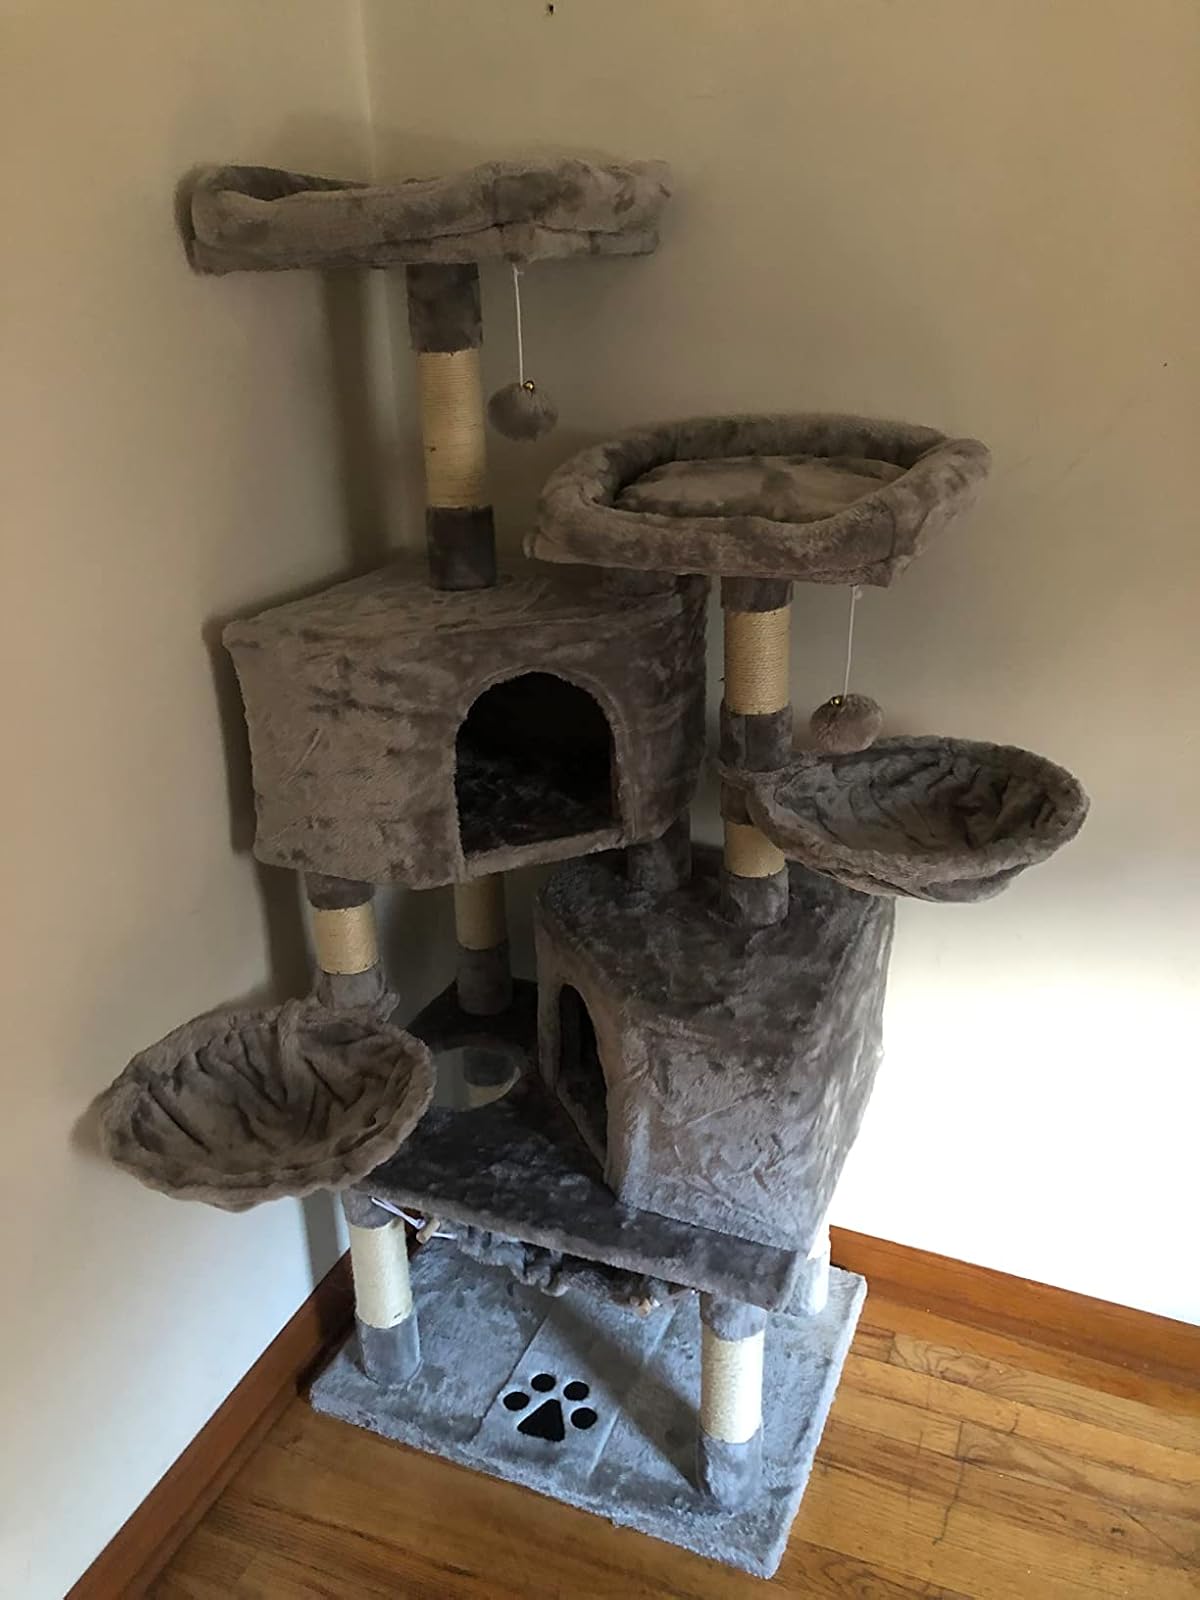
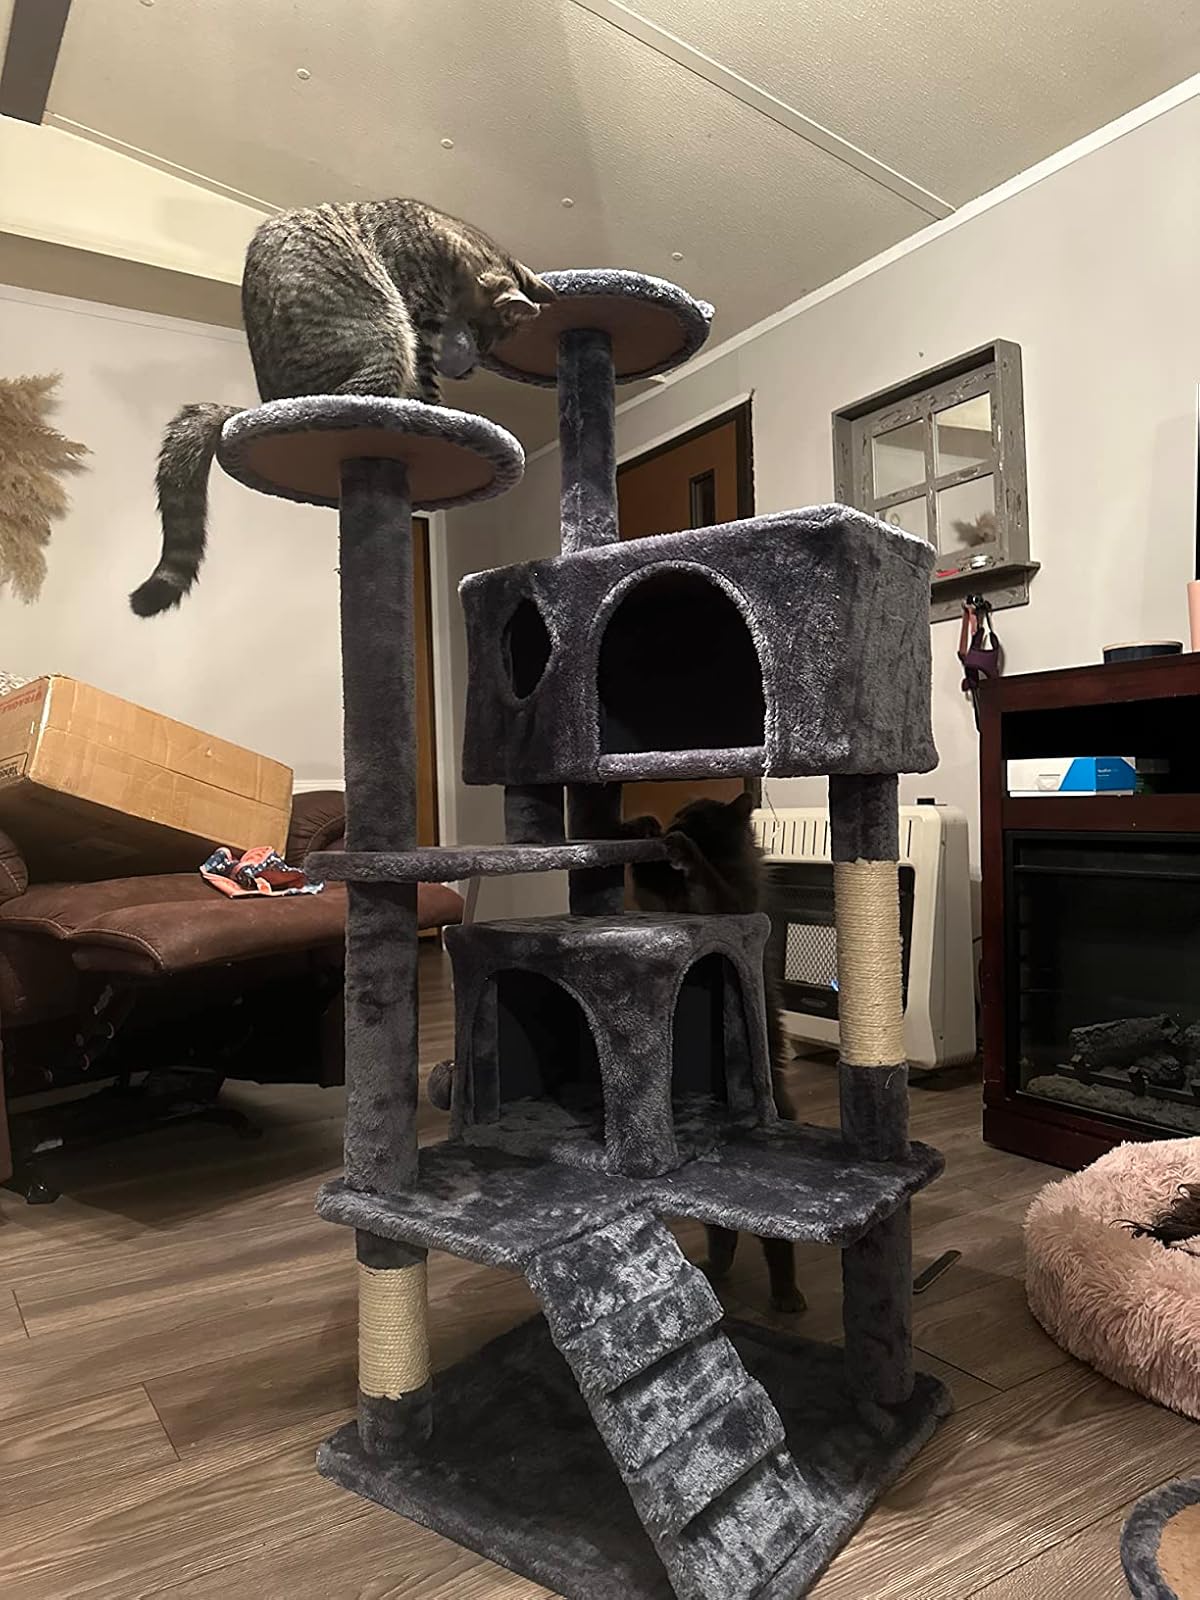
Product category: items_cat tree
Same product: no